Air traffic control

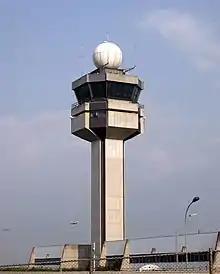
Control tower at São Paulo–Guarulhos International Airport

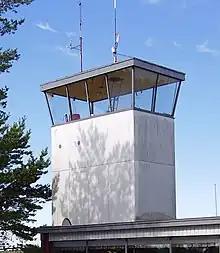
Small control tower at Räyskälä Airfield in Loppi, Finland

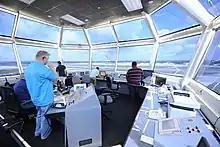
Inside Pope Field air traffic control tower

The primary method of controlling the immediate airport environment is visual observation from the airport control tower. The tower is typically a tall, windowed structure, located within the airport grounds. The air traffic controllers, usually abbreviated 'controller', are responsible for separation and efficient movement of aircraft and vehicles operating on the taxiways and runways of the airport itself, and aircraft in the air near the airport, generally , depending on the airport procedures. A controller must carry out the job using the precise and effective application of rules and procedures; however, they need flexible adjustments according to differing circumstances, often under time pressure. In a study which compared stress in the general population and among staff working in this kind of system, there was markedly showed more stress level for controllers. This variation can be explained, at least in part, by the characteristics of the job.